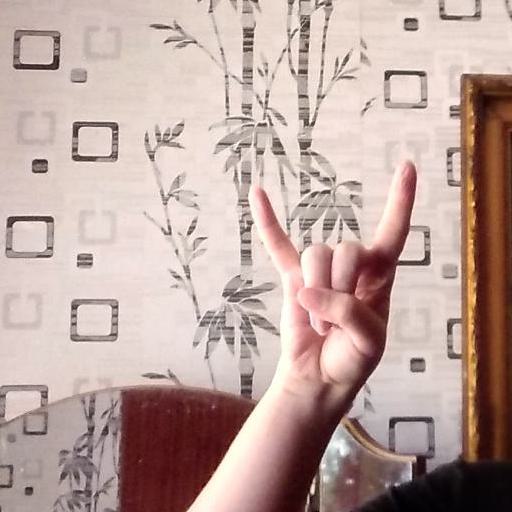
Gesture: rock